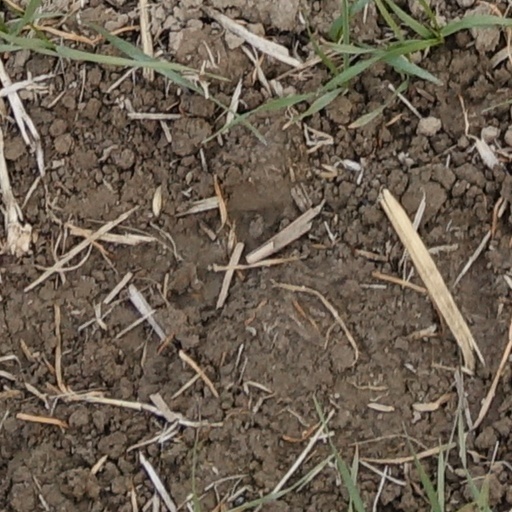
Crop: wheat